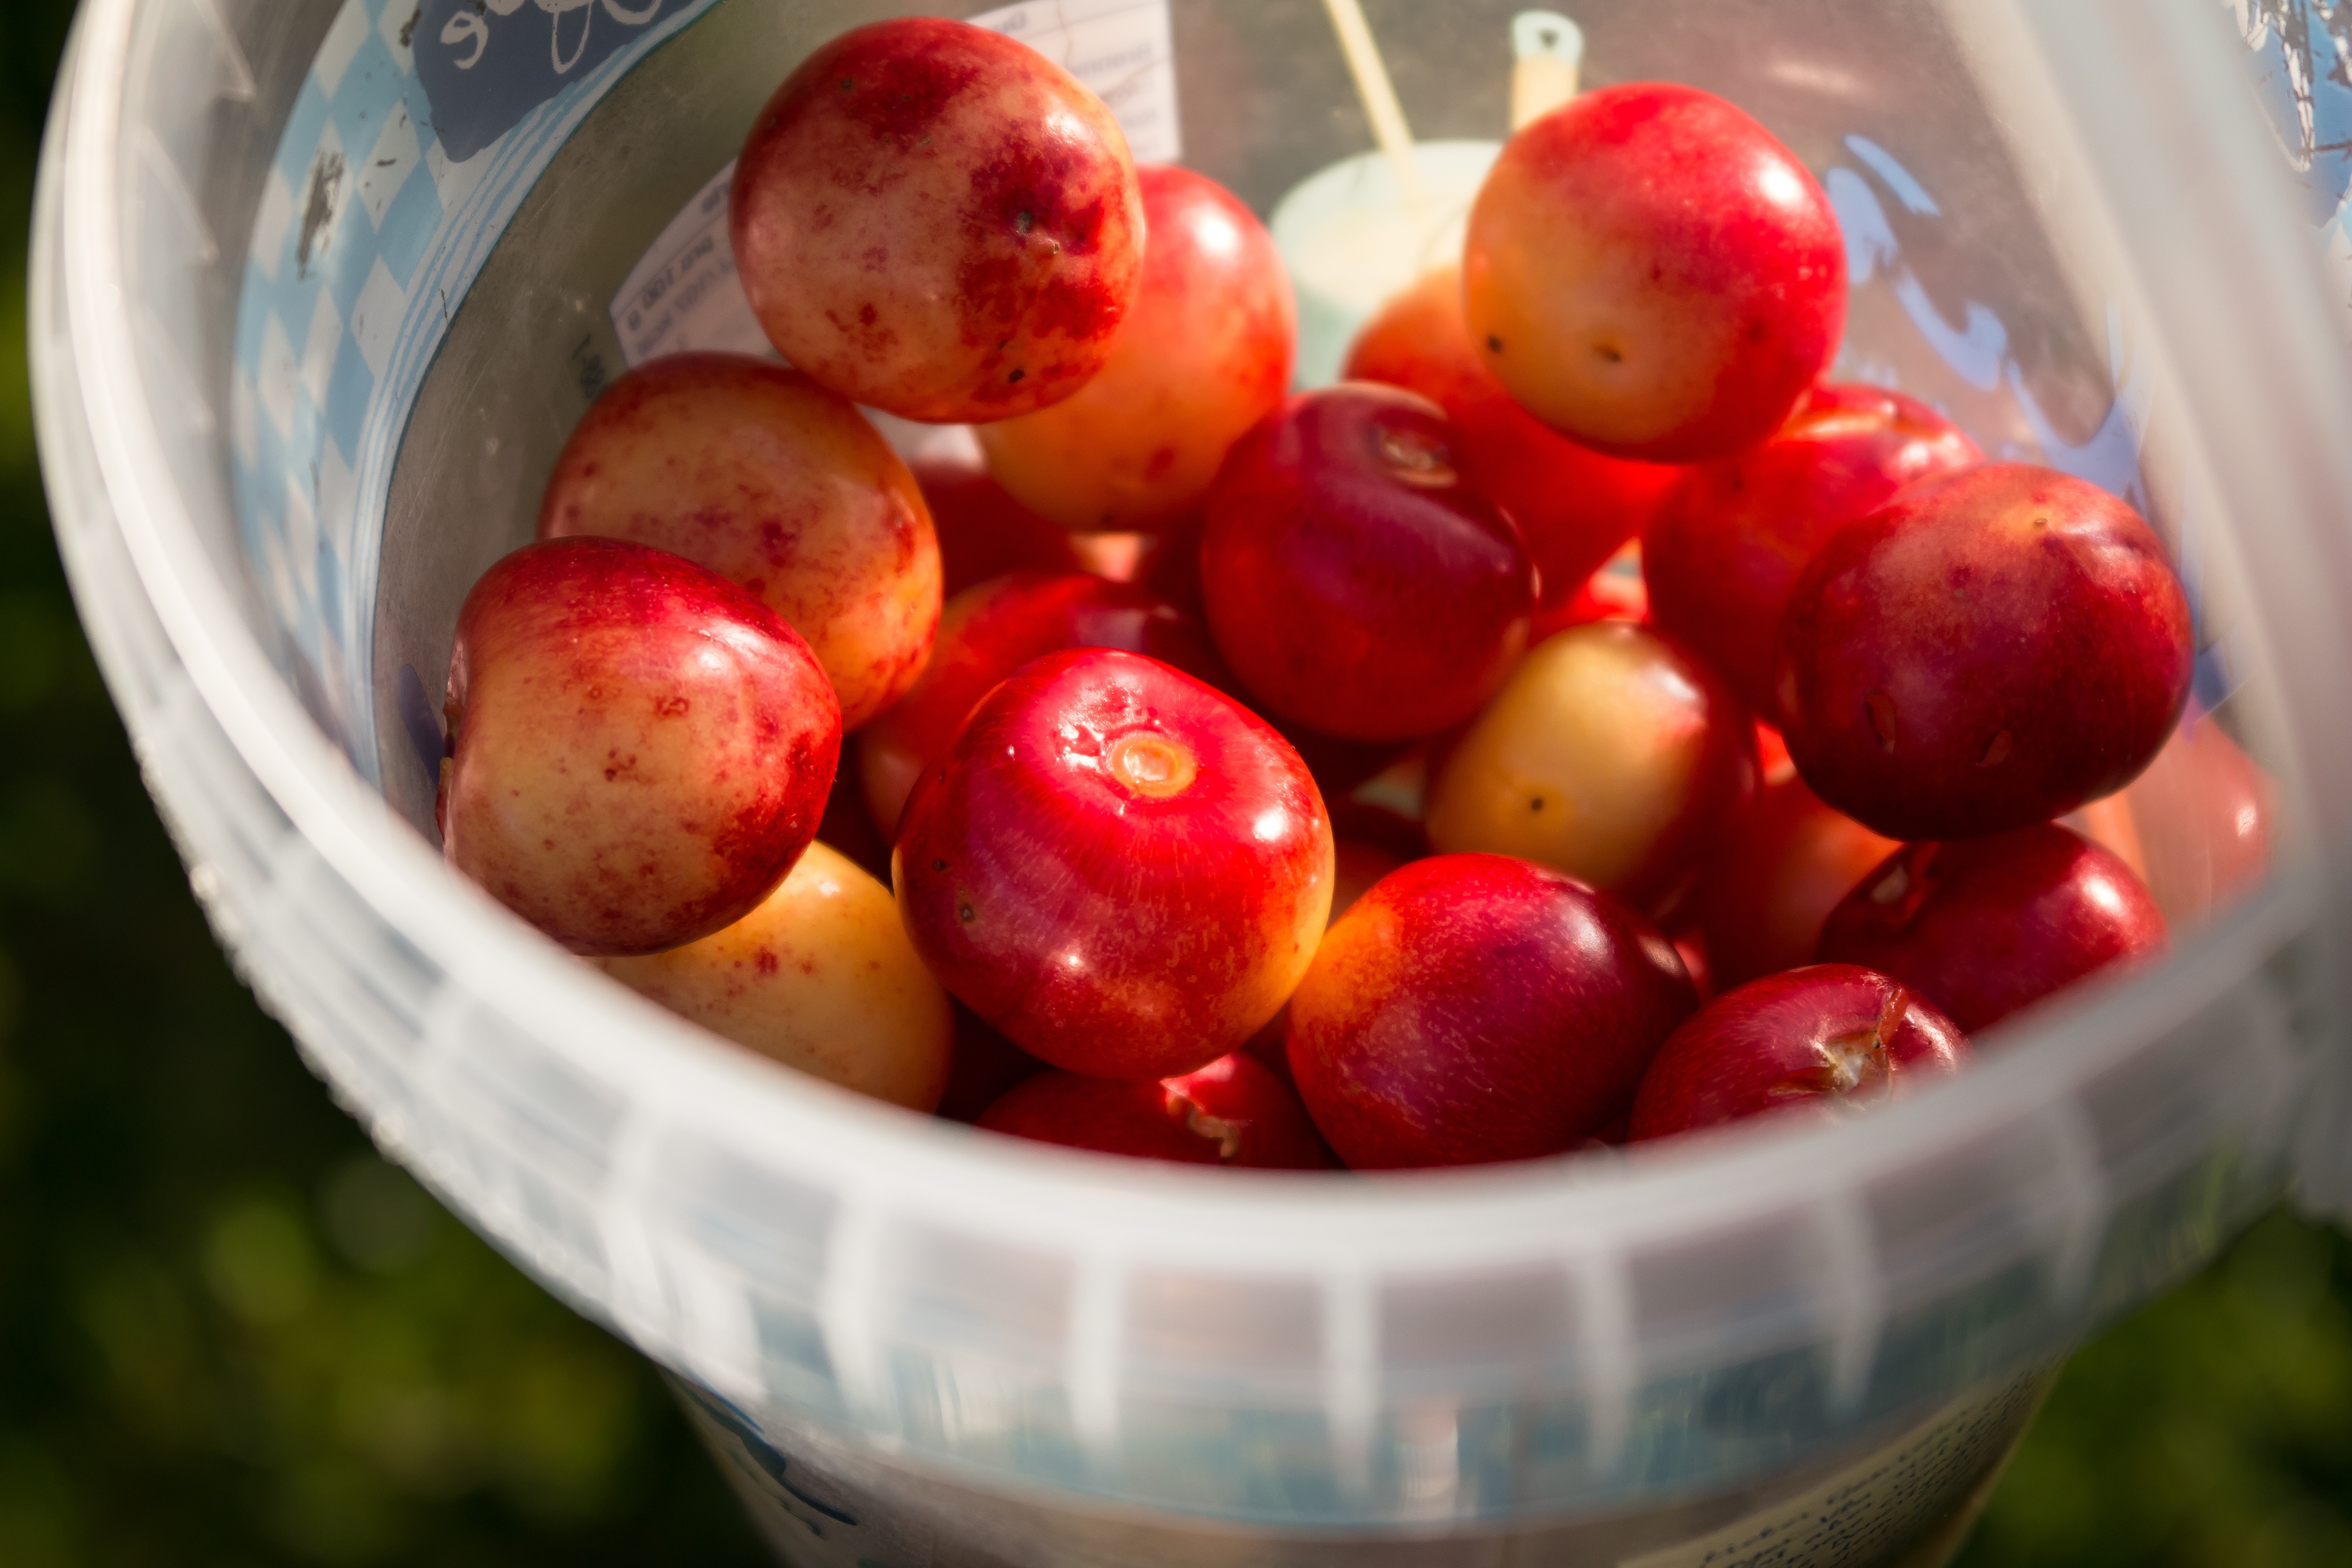
apple, plant, fruit, berry, sweet, summer, food, red, produce, vegetable, cherries, flowering plant, rose family, cherry harvest, sweet cherries, land plant